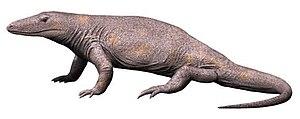
Varanosaurus est un genre éteint de synapsides pélycosauriens qui a vécu au Kungurien.